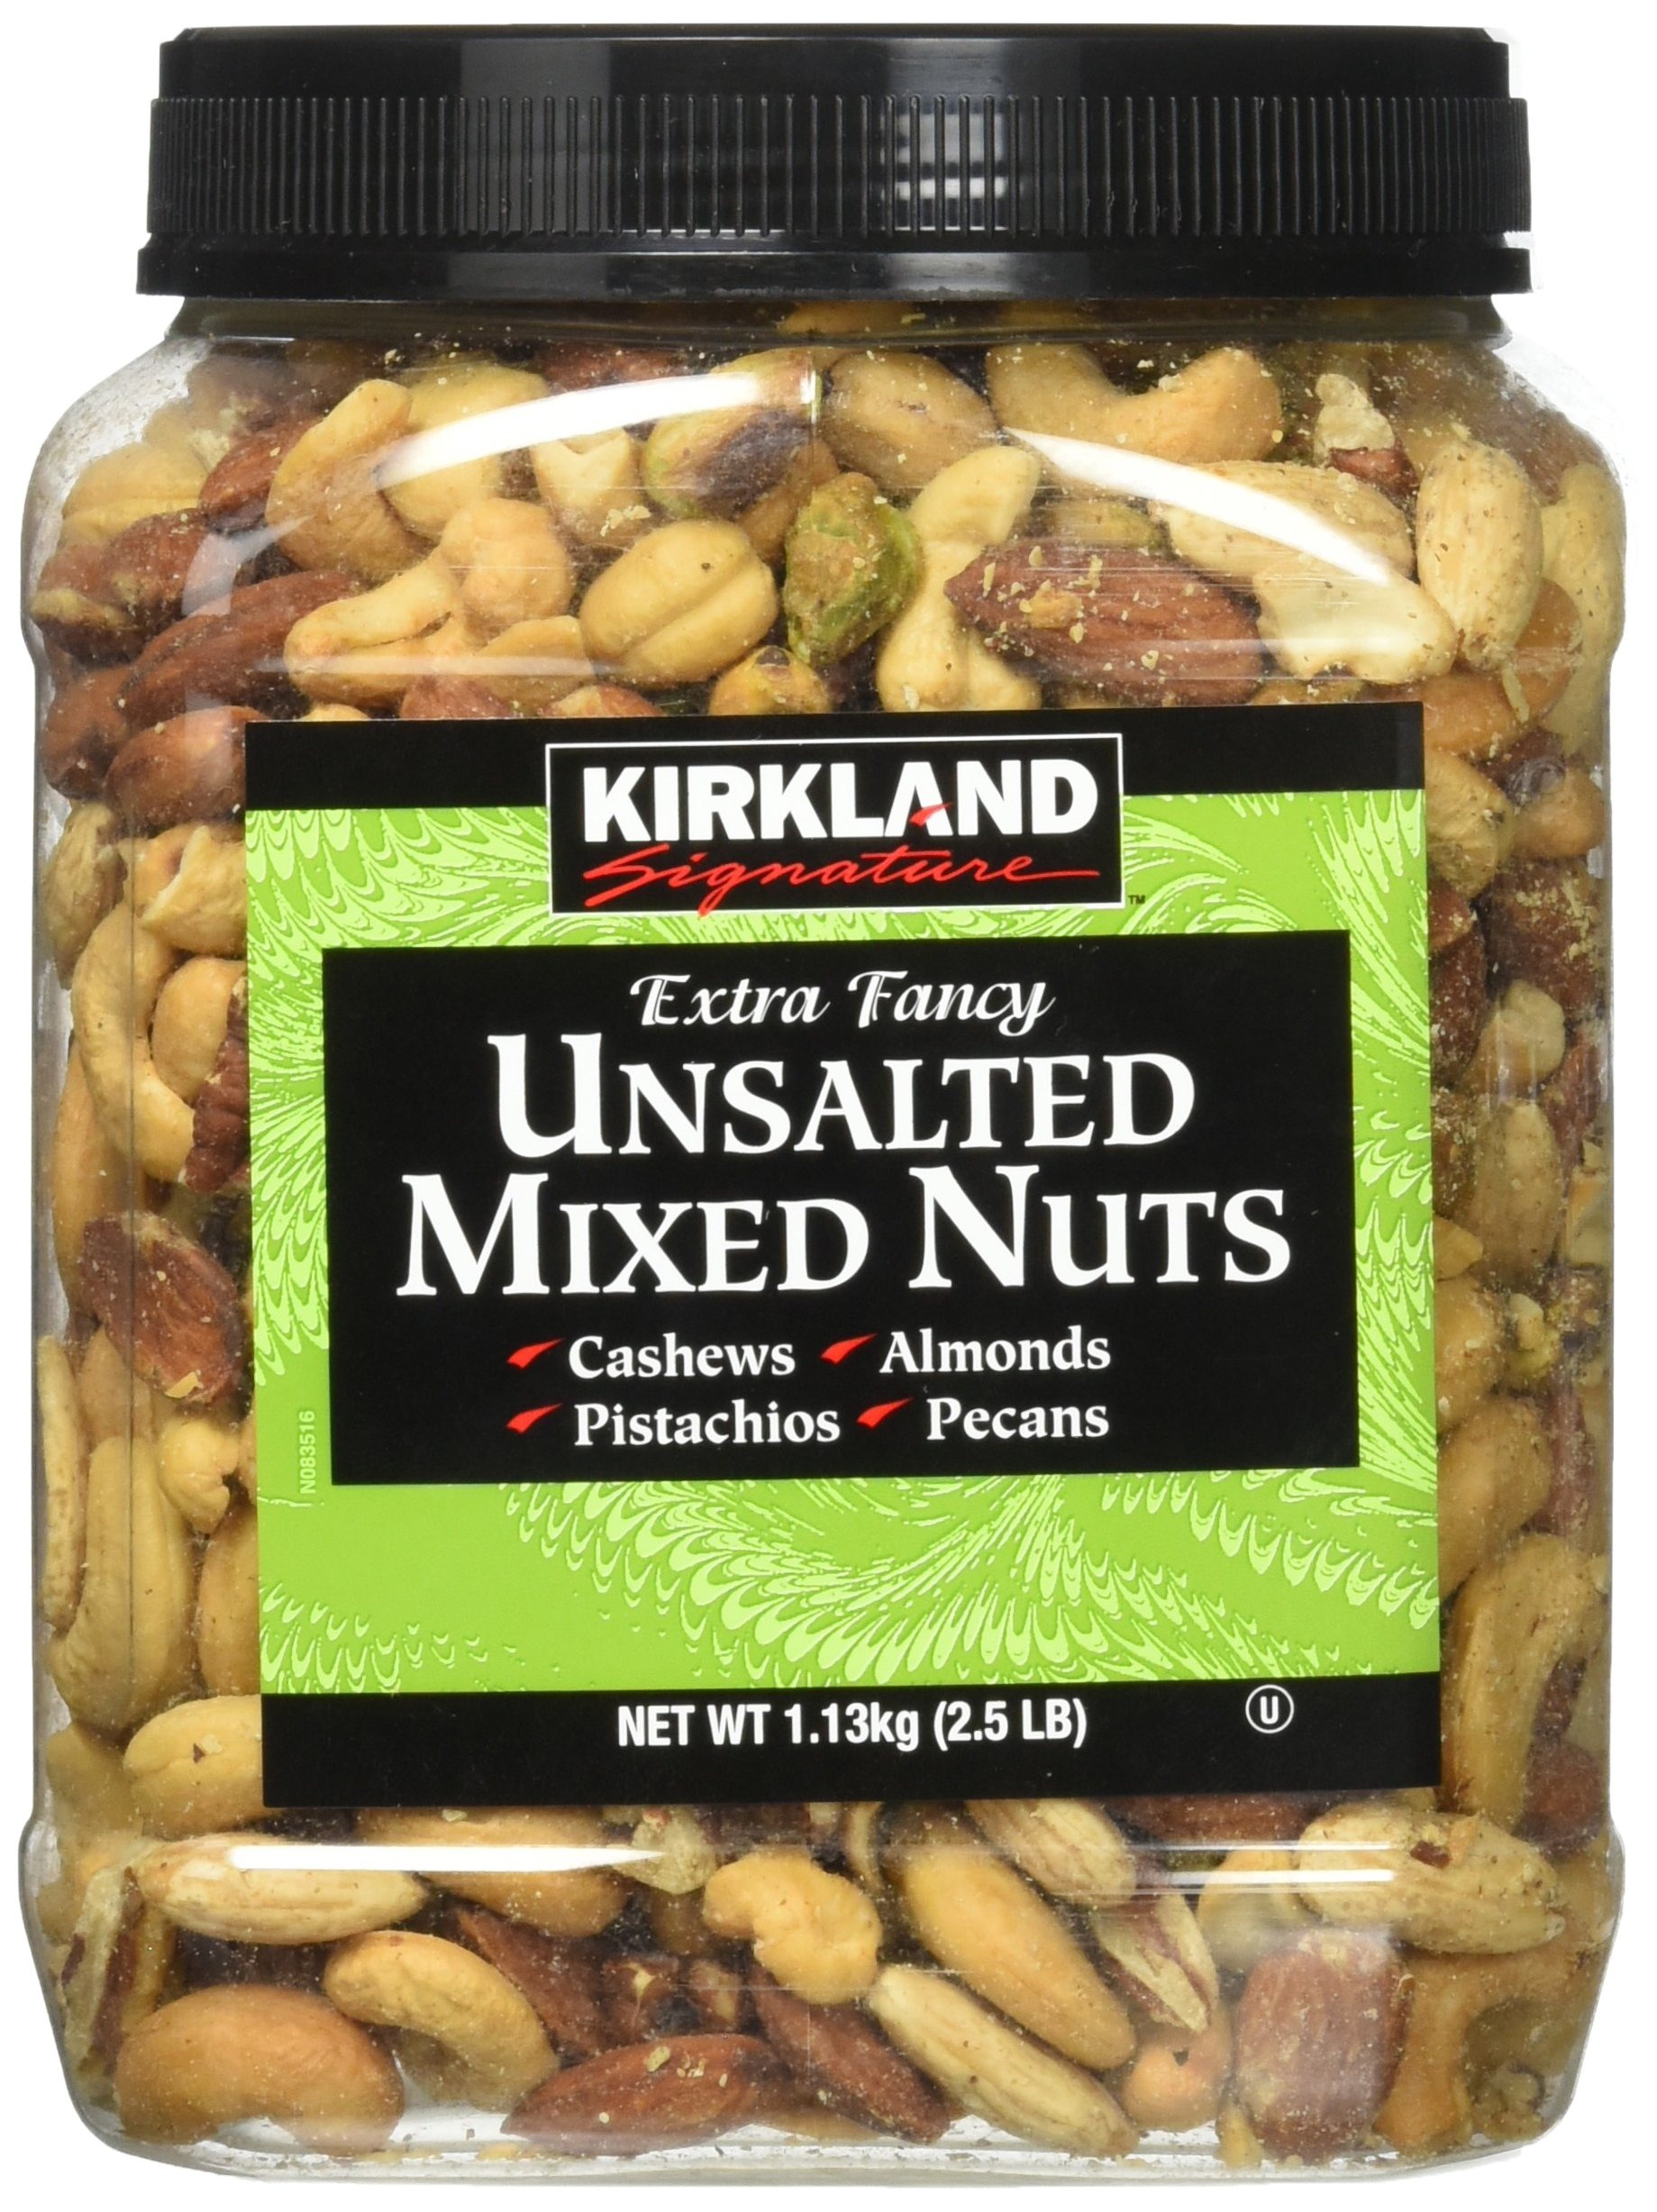
Item Name: Kirkland Signature Extra Fancy Unsalted Mixed Nuts 2 - 2.5 Lb Jar
Product Description: Kirkland Signature Extra Fancy Unsalted Mixed Nuts 2.5 (LB) (Pack of 2)
Value: 80.0
Unit: Ounce

Price: 54.69